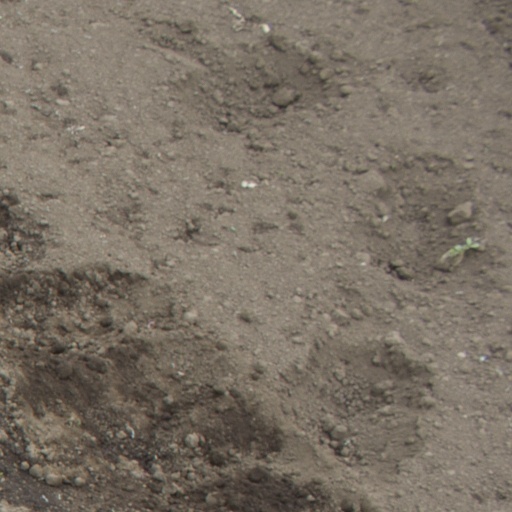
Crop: soybean